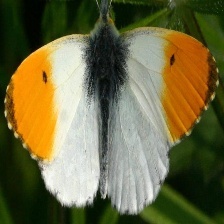
Species: ORANGE TIP
Butterfly family (ImageNet category): cabbage_butterfly